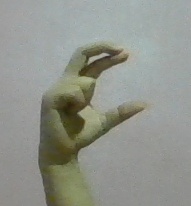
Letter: thal